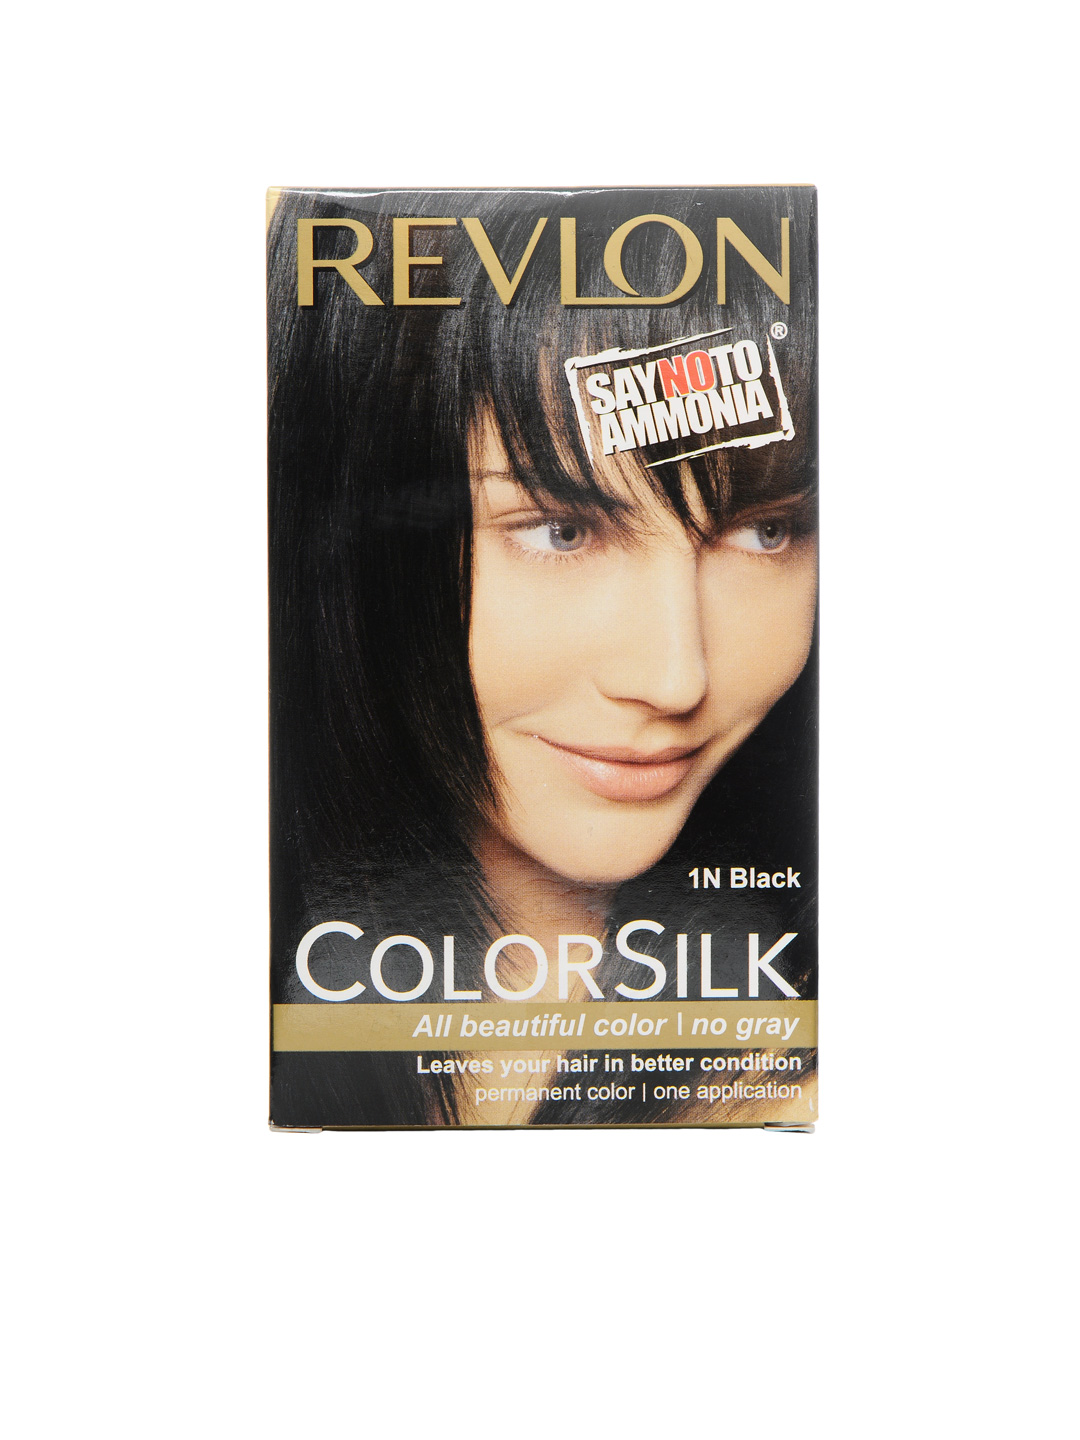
Revlon Colorsilk 1N Black Hair Colour
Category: Personal Care / Hair / Hair Colour
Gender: Women
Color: Black
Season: Spring 2017
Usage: Casual